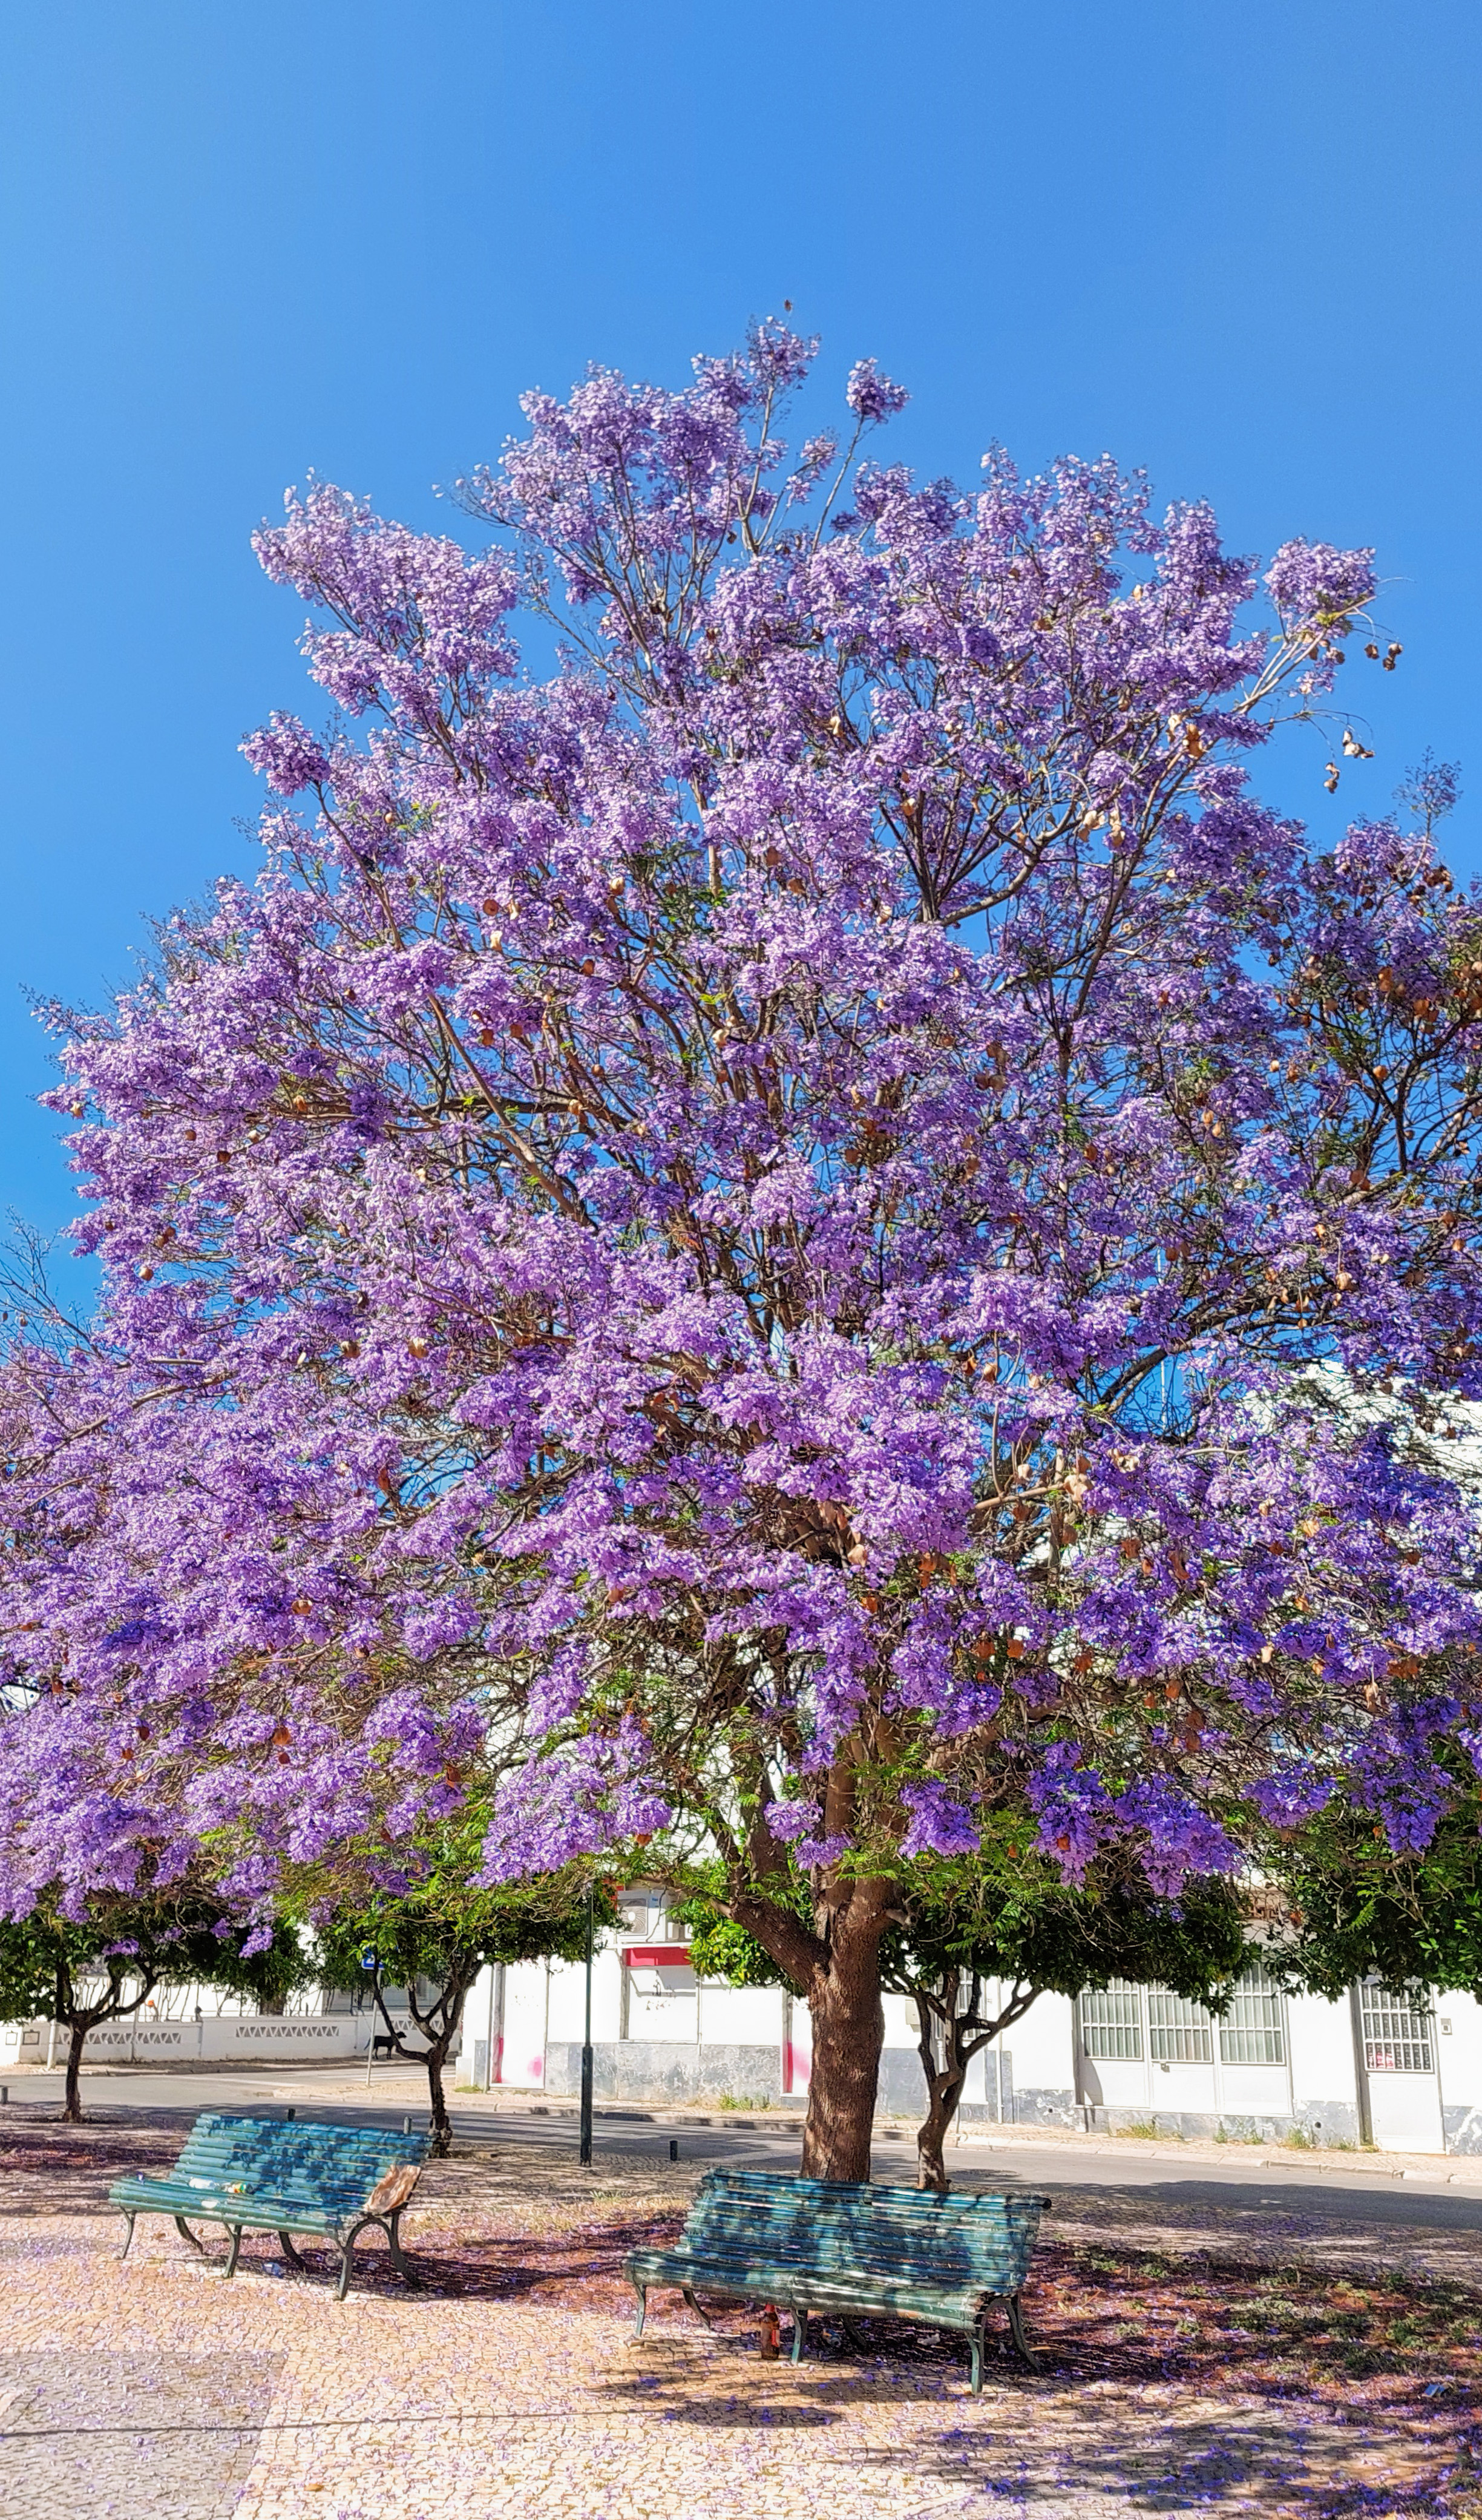
tree, flower, sky, plant, branch, purple, twig, flowering plant, blossom, shrub, redbud, city, building, buddleia, prunus